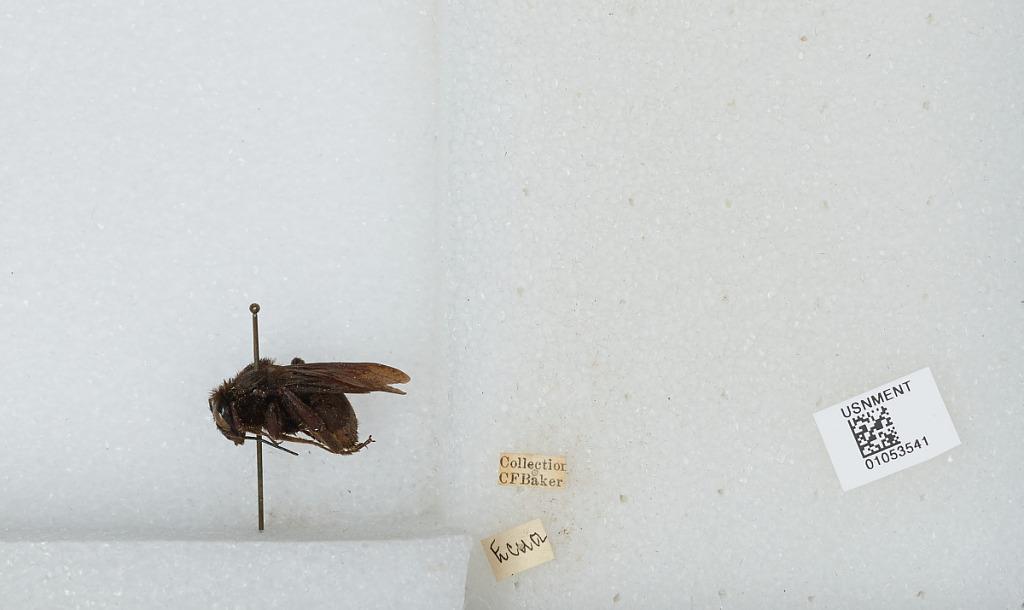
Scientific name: Bombus sp.
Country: Ecuador